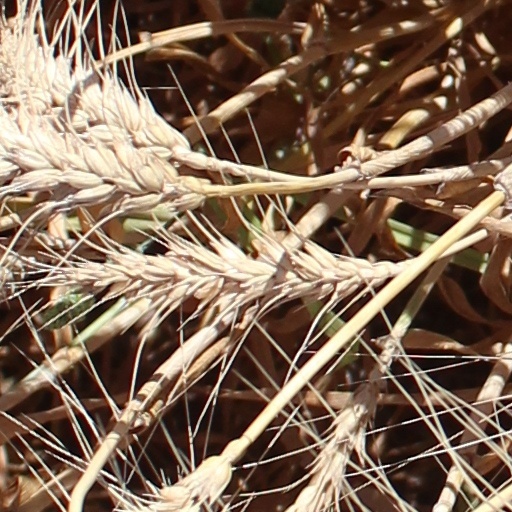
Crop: wheat